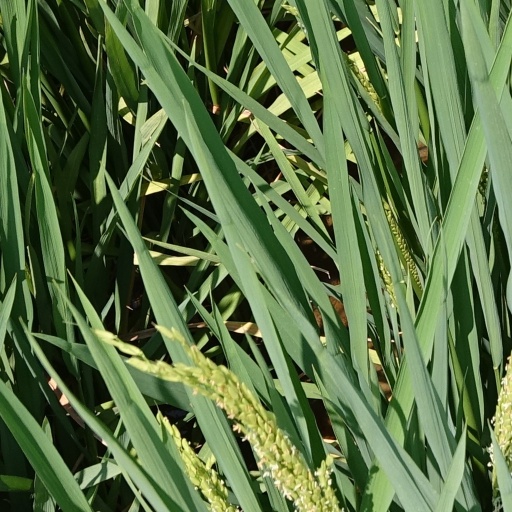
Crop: rice